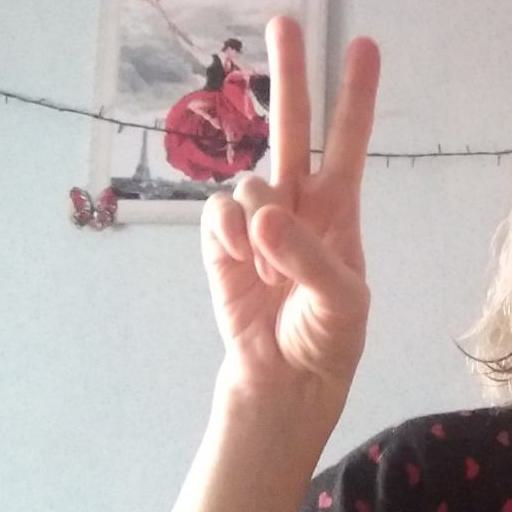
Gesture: peace